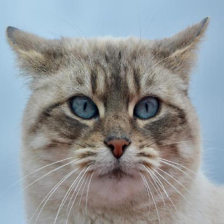
Label: animals